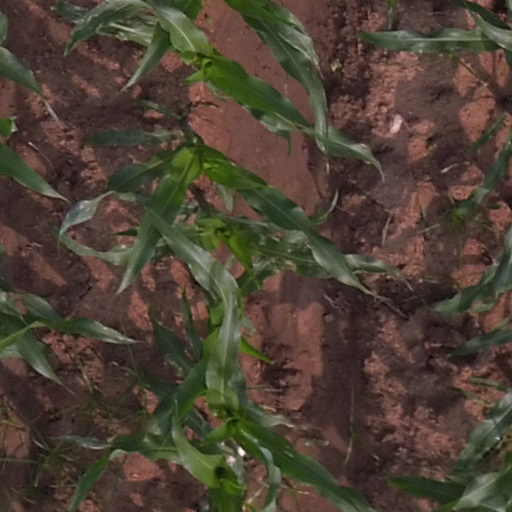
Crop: maize; corn